Viré

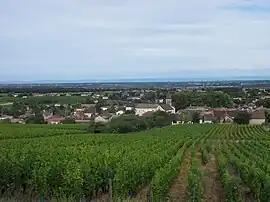
A general view of Viré

Viré is a commune in the Saône-et-Loire department in the region of Bourgogne-Franche-Comté in eastern France.